Religious of the Perpetual Adoration

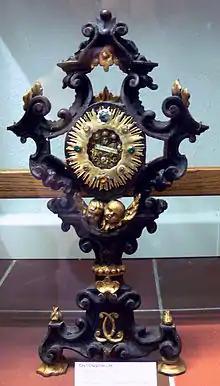
Ostensorium

In early 1789 members started the practice of Adoration of the Blessed Sacrament during the day before the closed tabernacle. A lay association was established, the members of which contributed a small sum of money for the expenses of the sanctuary entailed by perpetual adoration.